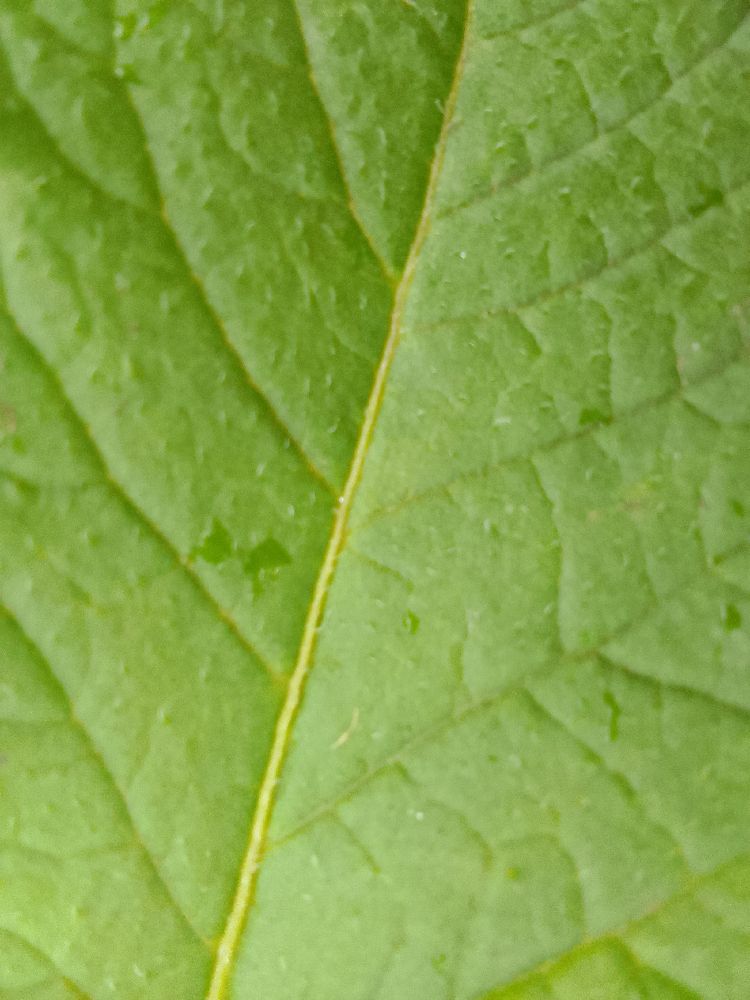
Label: Healthy